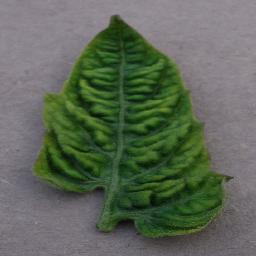
Label: Tomato___Tomato_Yellow_Leaf_Curl_Virus